Scott Derrickson

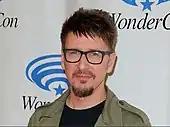
Derrickson at the 2015 WonderCon

Derrickson next directed the film "Doctor Strange", based on the Marvel Comics property and part of the Marvel Cinematic Universe. It was released in November 2016. The film was a commercial and critical success. It received the award for Best Comic-To-Film Motion Picture at the 43rd Saturn Awards.